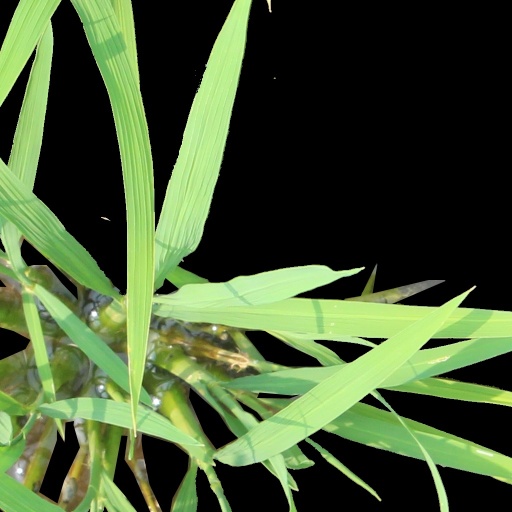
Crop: rice